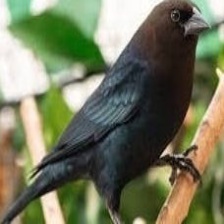
Species: BROWN HEADED COWBIRD
Scientific name: MOLOTHRUS ATER